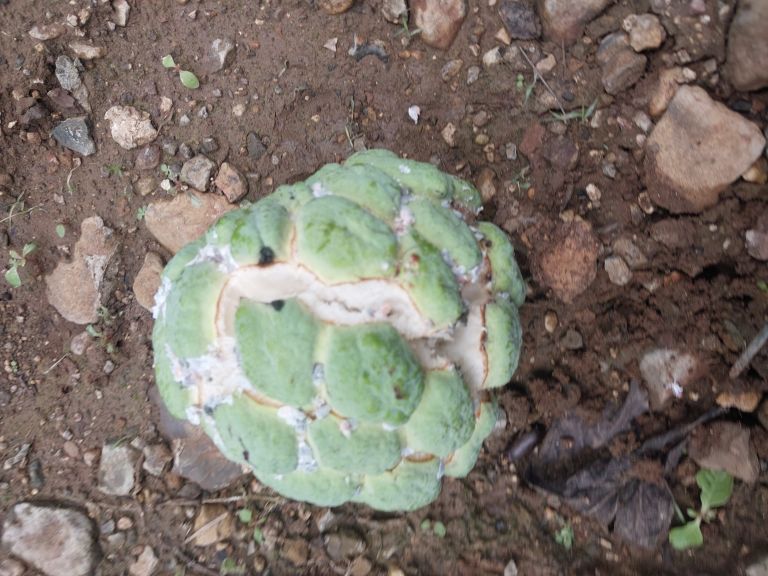
Disease label: Mealy Bug